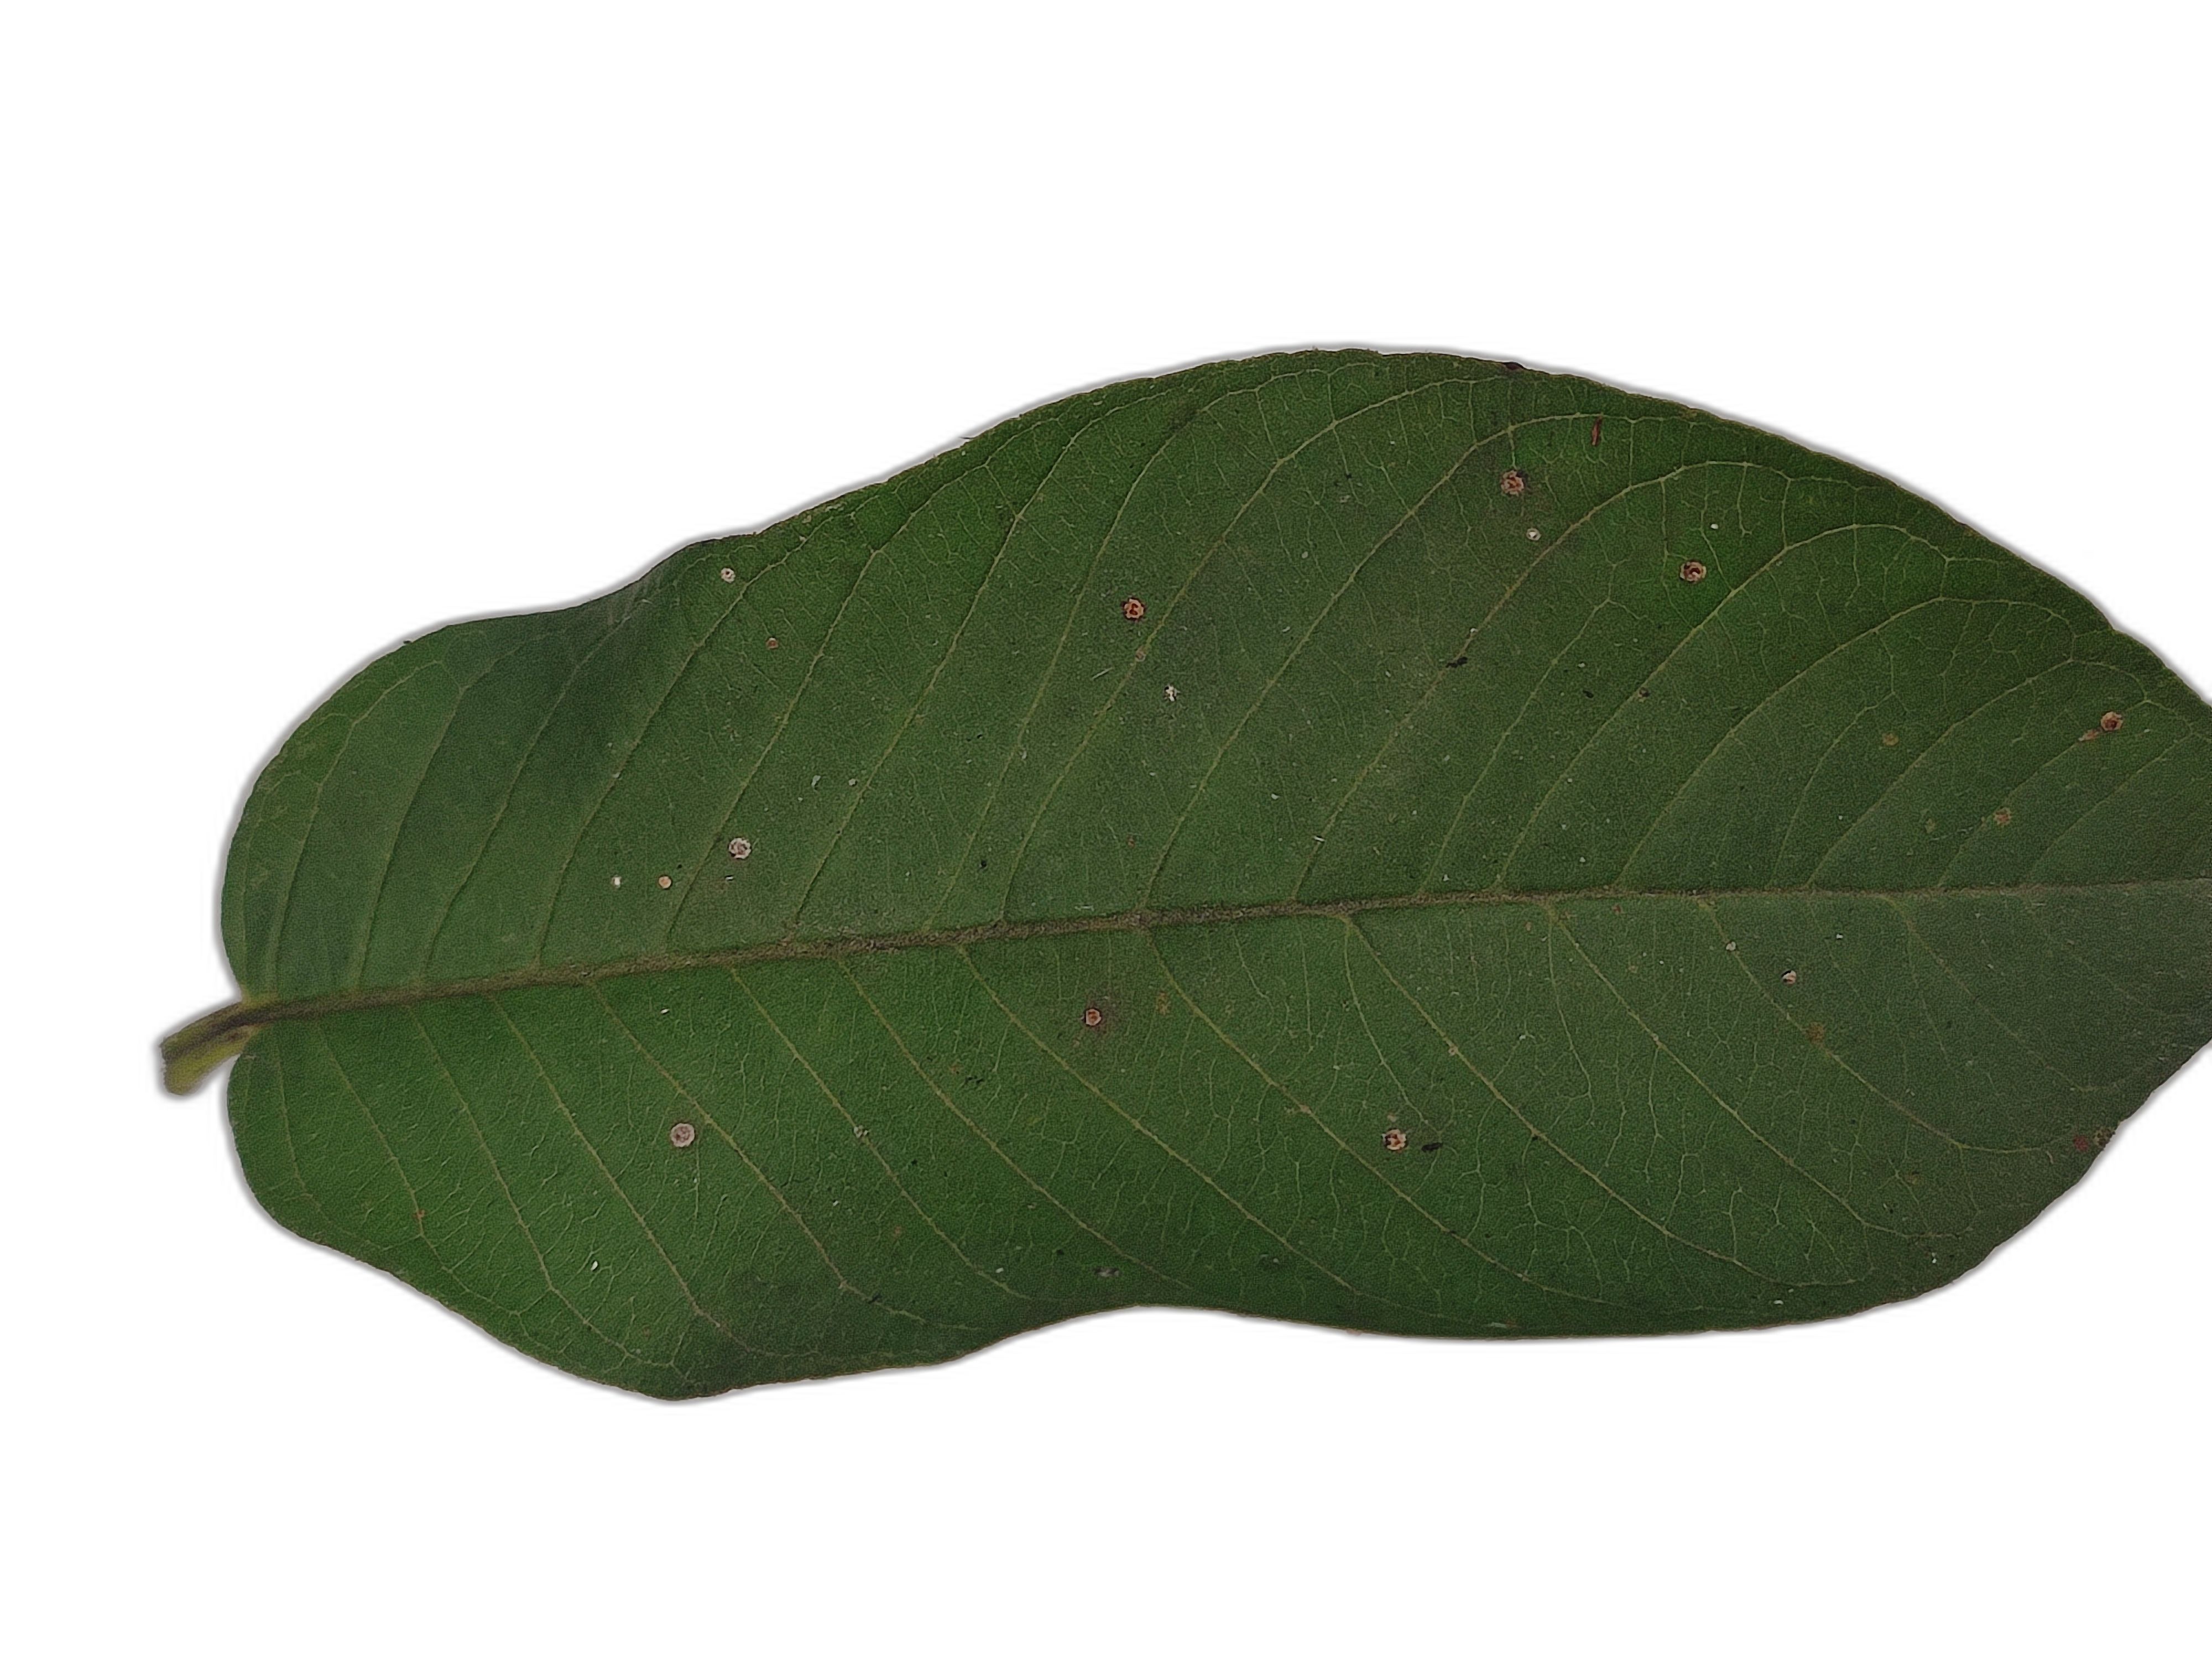
Plant part: leaf
Disease: Healthy